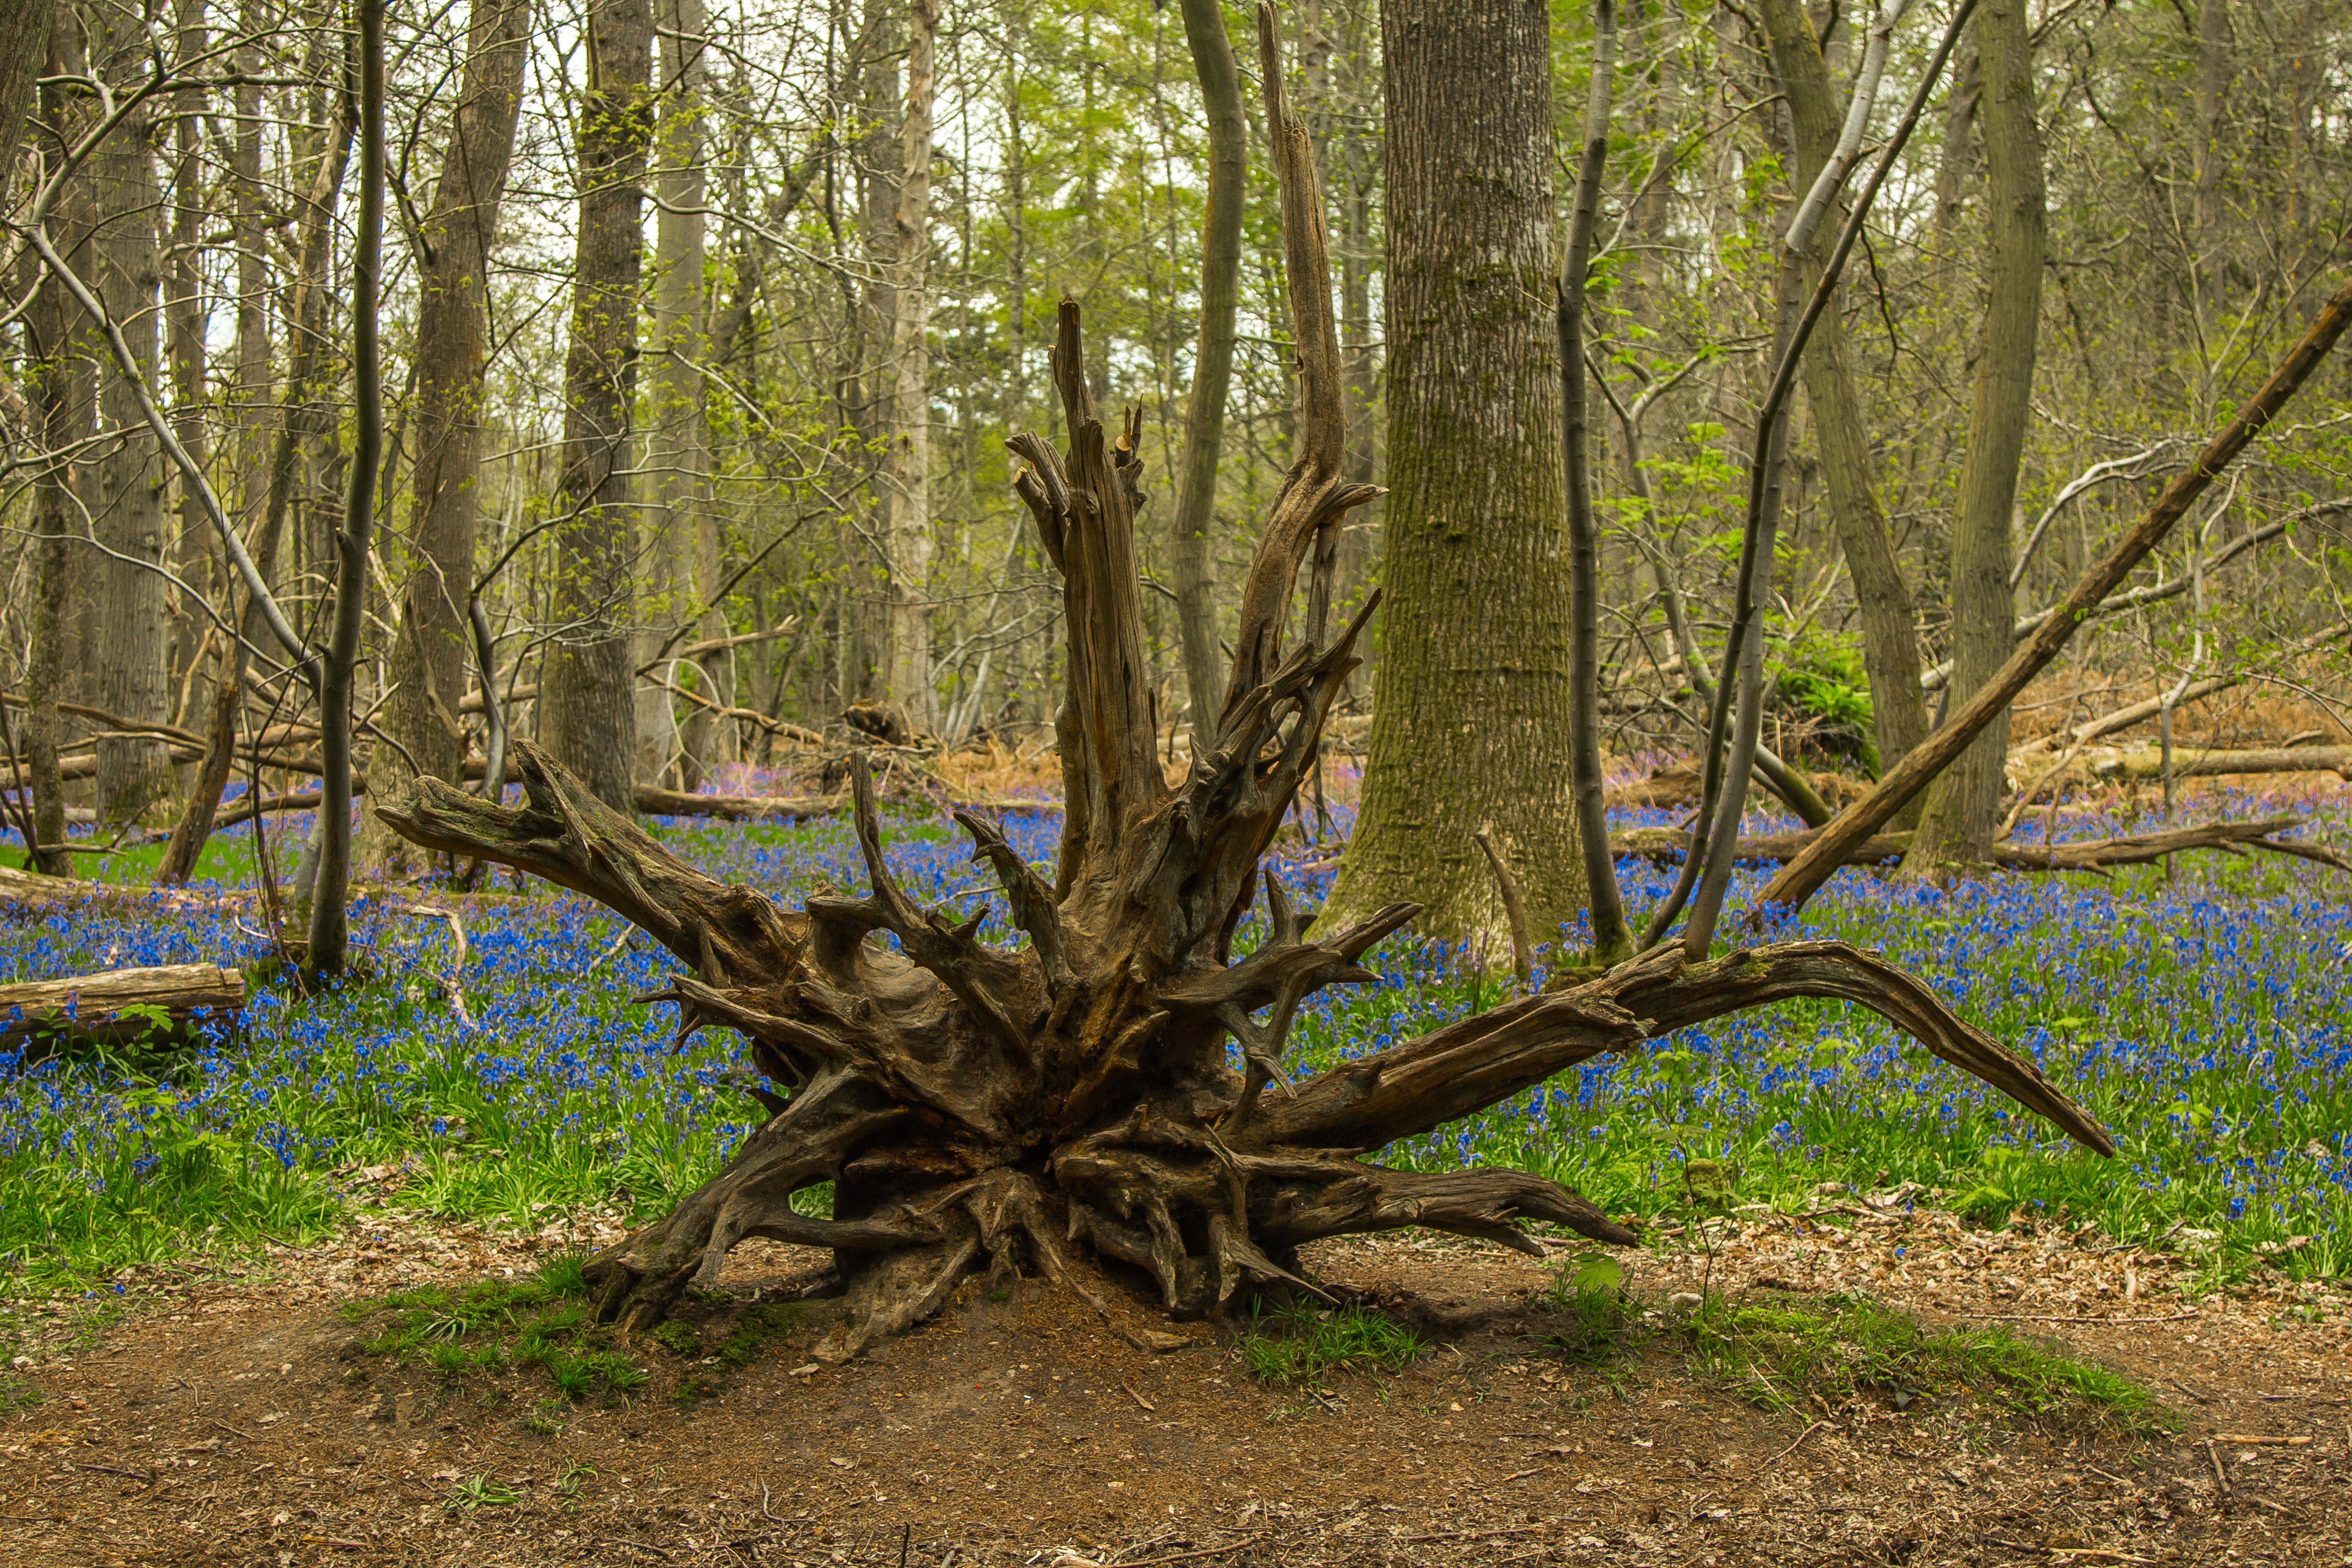
tree, nature, forest, branch, plant, spring, botany, trees, wetland, grove, woodland, habitat, ecosystem, flowering plant, biome, the root of the, natural environment, woody plant, temperate coniferous forest, land plant